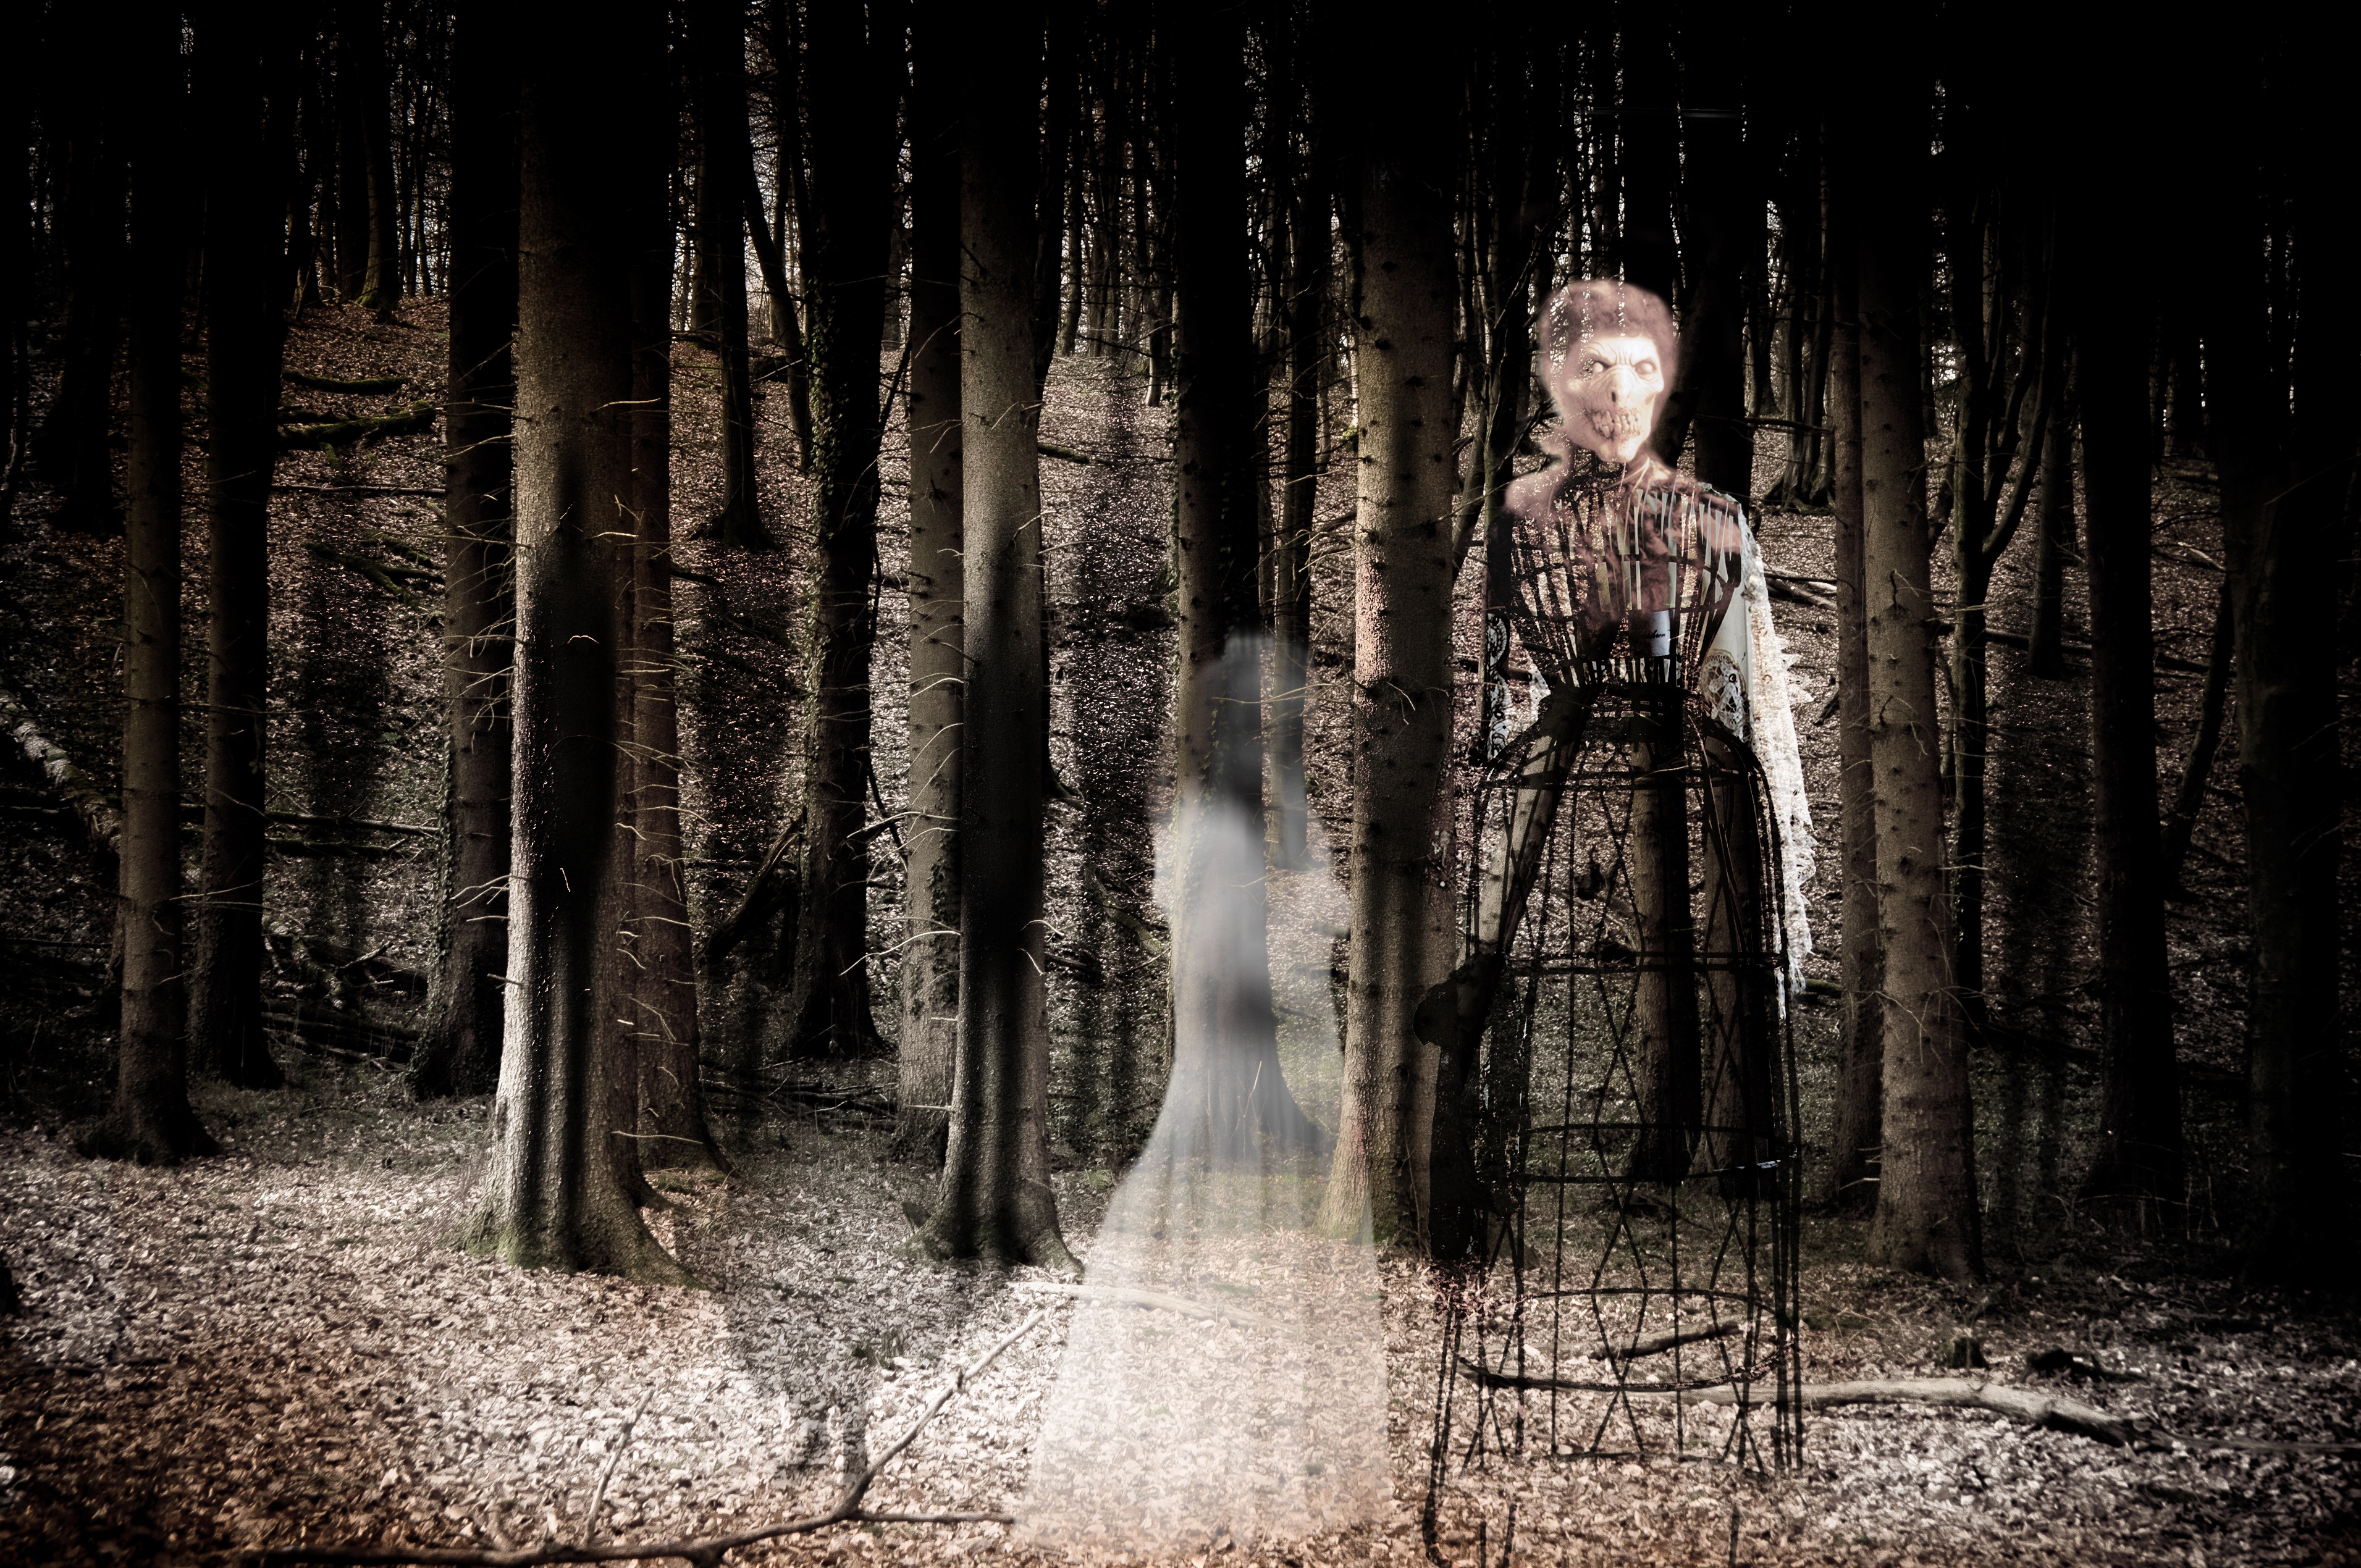
tree, nature, forest, winter, light, woman, sunlight, mystical, autumn, gray, darkness, season, fear, photograph, creepy, ghost, composing, ghosts, horror, spirit, woodland, habitat, scare, anxiety, fash, appearance, natural environment, atmospheric phenomenon, woody plant, shivers, forest spirits